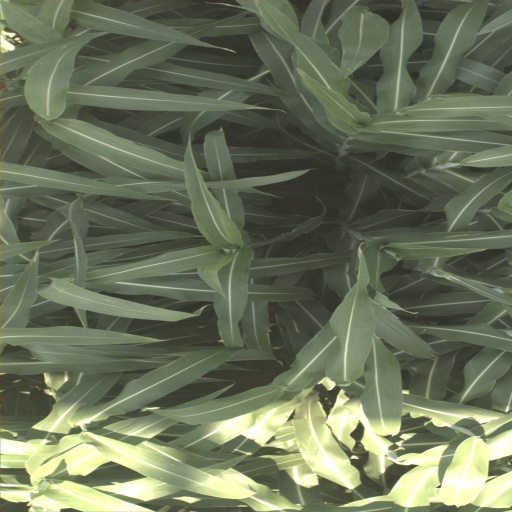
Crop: sorghum